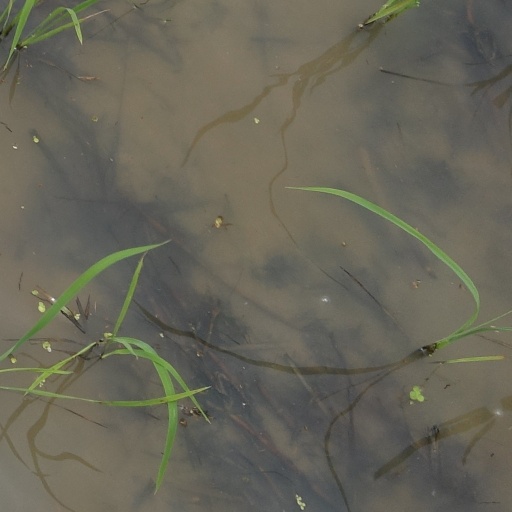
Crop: rice